Describe the emotion expressed in this image:  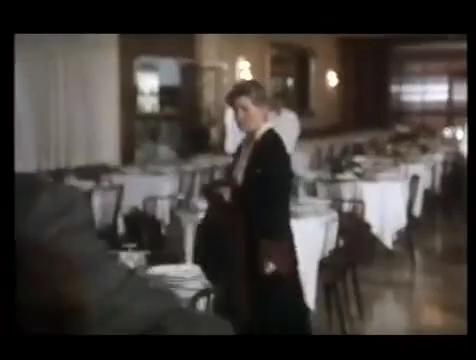
This person displays Fear, valence and arousal with high intensity.